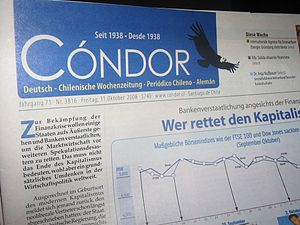
Avishoved
Avishoved for den tysksprogede avis Cóndor
Et avishoved er en avis' navn i den opsætning, det optræder med på forsiden af avisen. Der er gerne anvendt en særlig, dekorativ skrift, på mange aviser en gammel skrift. Navnet kan være kombineret med en figur, f.eks. et våben. Avishovedet er let at genkende og udskiftes sjældent.